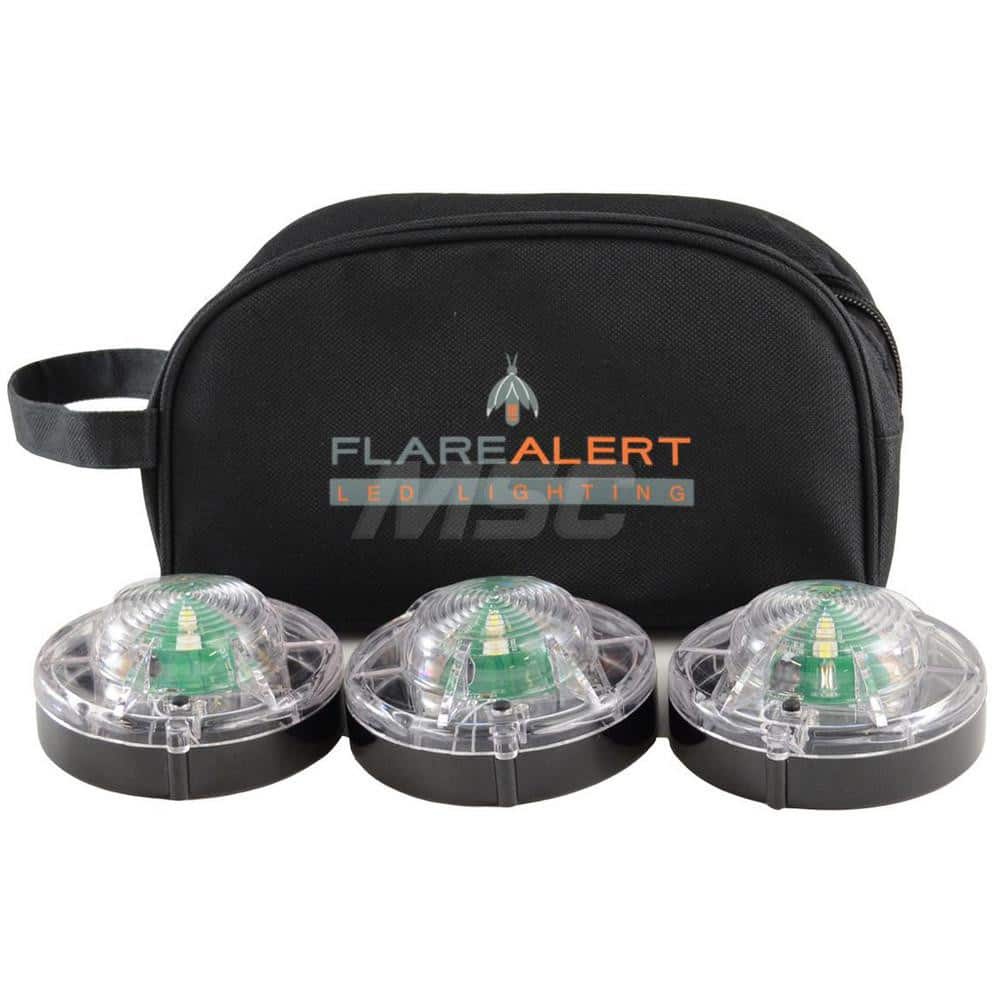
Road Safety Lights & Flares; Type: 1.0 Watt Road Flare Kit; Bulb Type: LED; Bulb/Flare Color: White; Body Material: Polycarbonate; Battery Size: AA
Item #: 20567863 Brand: FlareAlert Model #: B3-FP-W Product Specifications Type 1.0 Watt Road Flare Kit Bulb Type LED Bulb/Flare Color White Body Material Polycarbonate Battery Size AA
Brand: FlareAlert
Category: Vehicles & Parts > Vehicle Parts & Accessories > Vehicle Safety & Security > Vehicle Safety Equipment > Emergency Road Flares